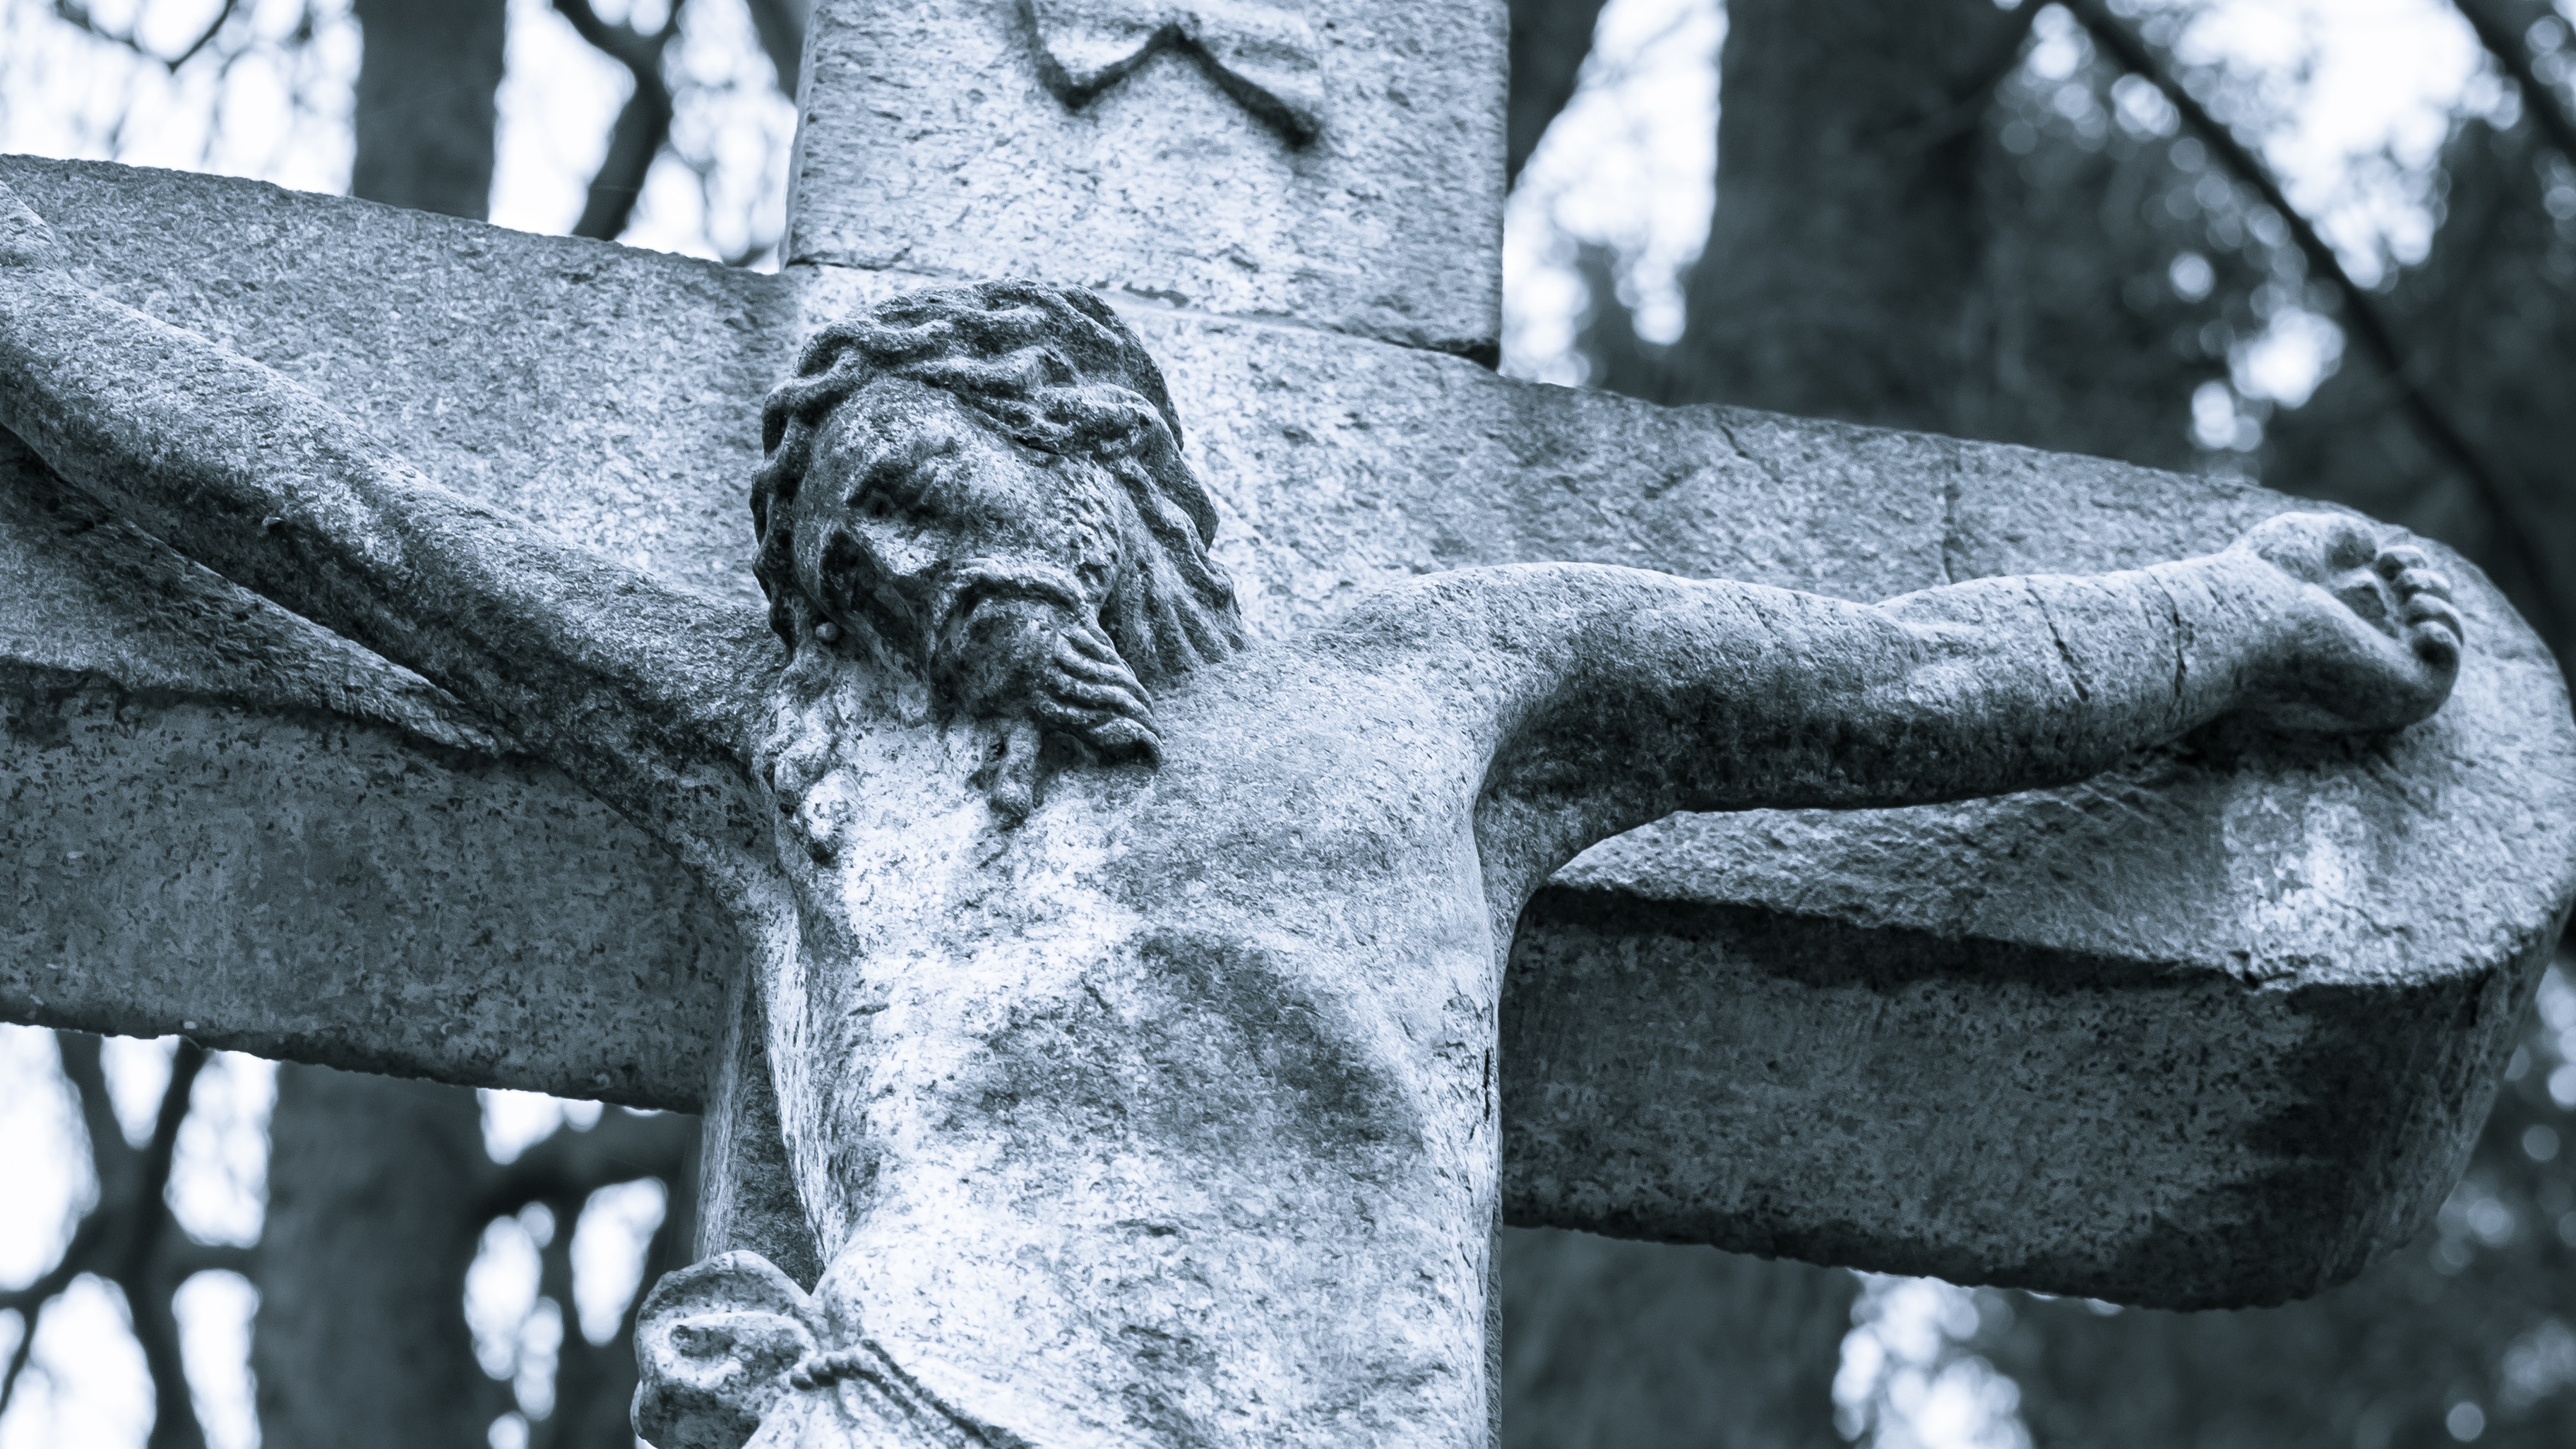
rock, snow, winter, black and white, monument, statue, religion, cross, black, monochrome, christian, death, grave, sculpture, christ, art, faith, passion, jesus, christianity, holy, pain, easter, crucifixion, loss, god, mourning, farewell, resurrection, jesus christ, rock carving, suffering, good friday, monochrome photography